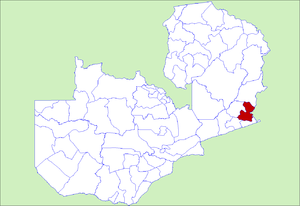
Le District de Chipata est un district de Zambie, situé dans la Province Orientale. Sa capitale se situe à Chipata. Selon le recensement zambien de 2000, le district a une population de 367 539 personnes.